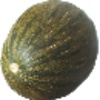
Label: Melon Piel de Sapo 1